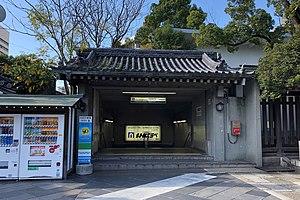
La gare de Kōsoku Kōbe est une gare ferroviaire localisée dans la ville de Kobe, dans la préfecture de Hyōgo au Japon. La gare est exploitée par les compagnies Hankyu et Hanshin, mais gérée par la compagnie Kobe Rapid Transit sur la ligne Kobe Kosoku. Le numéro de gare est HS 35.